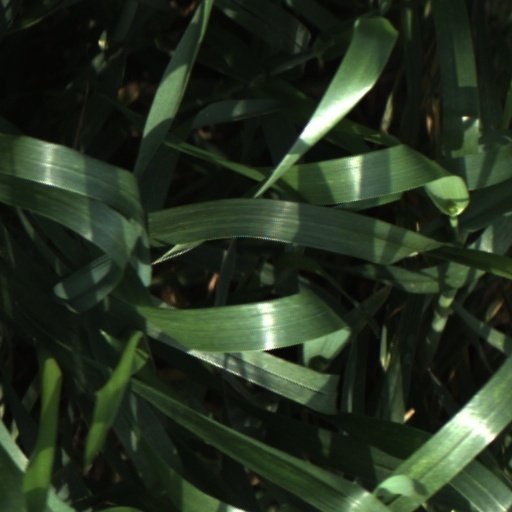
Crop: wheat